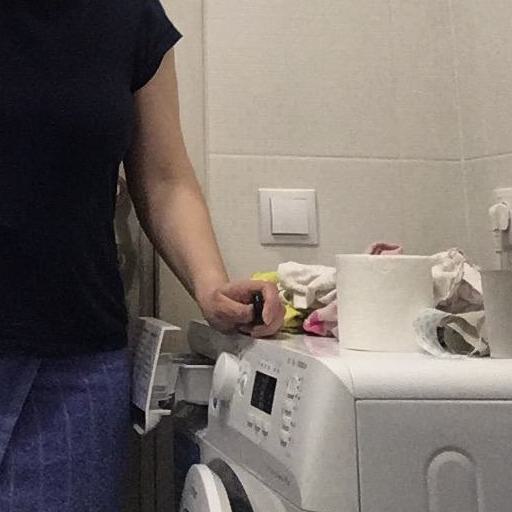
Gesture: no_gesture